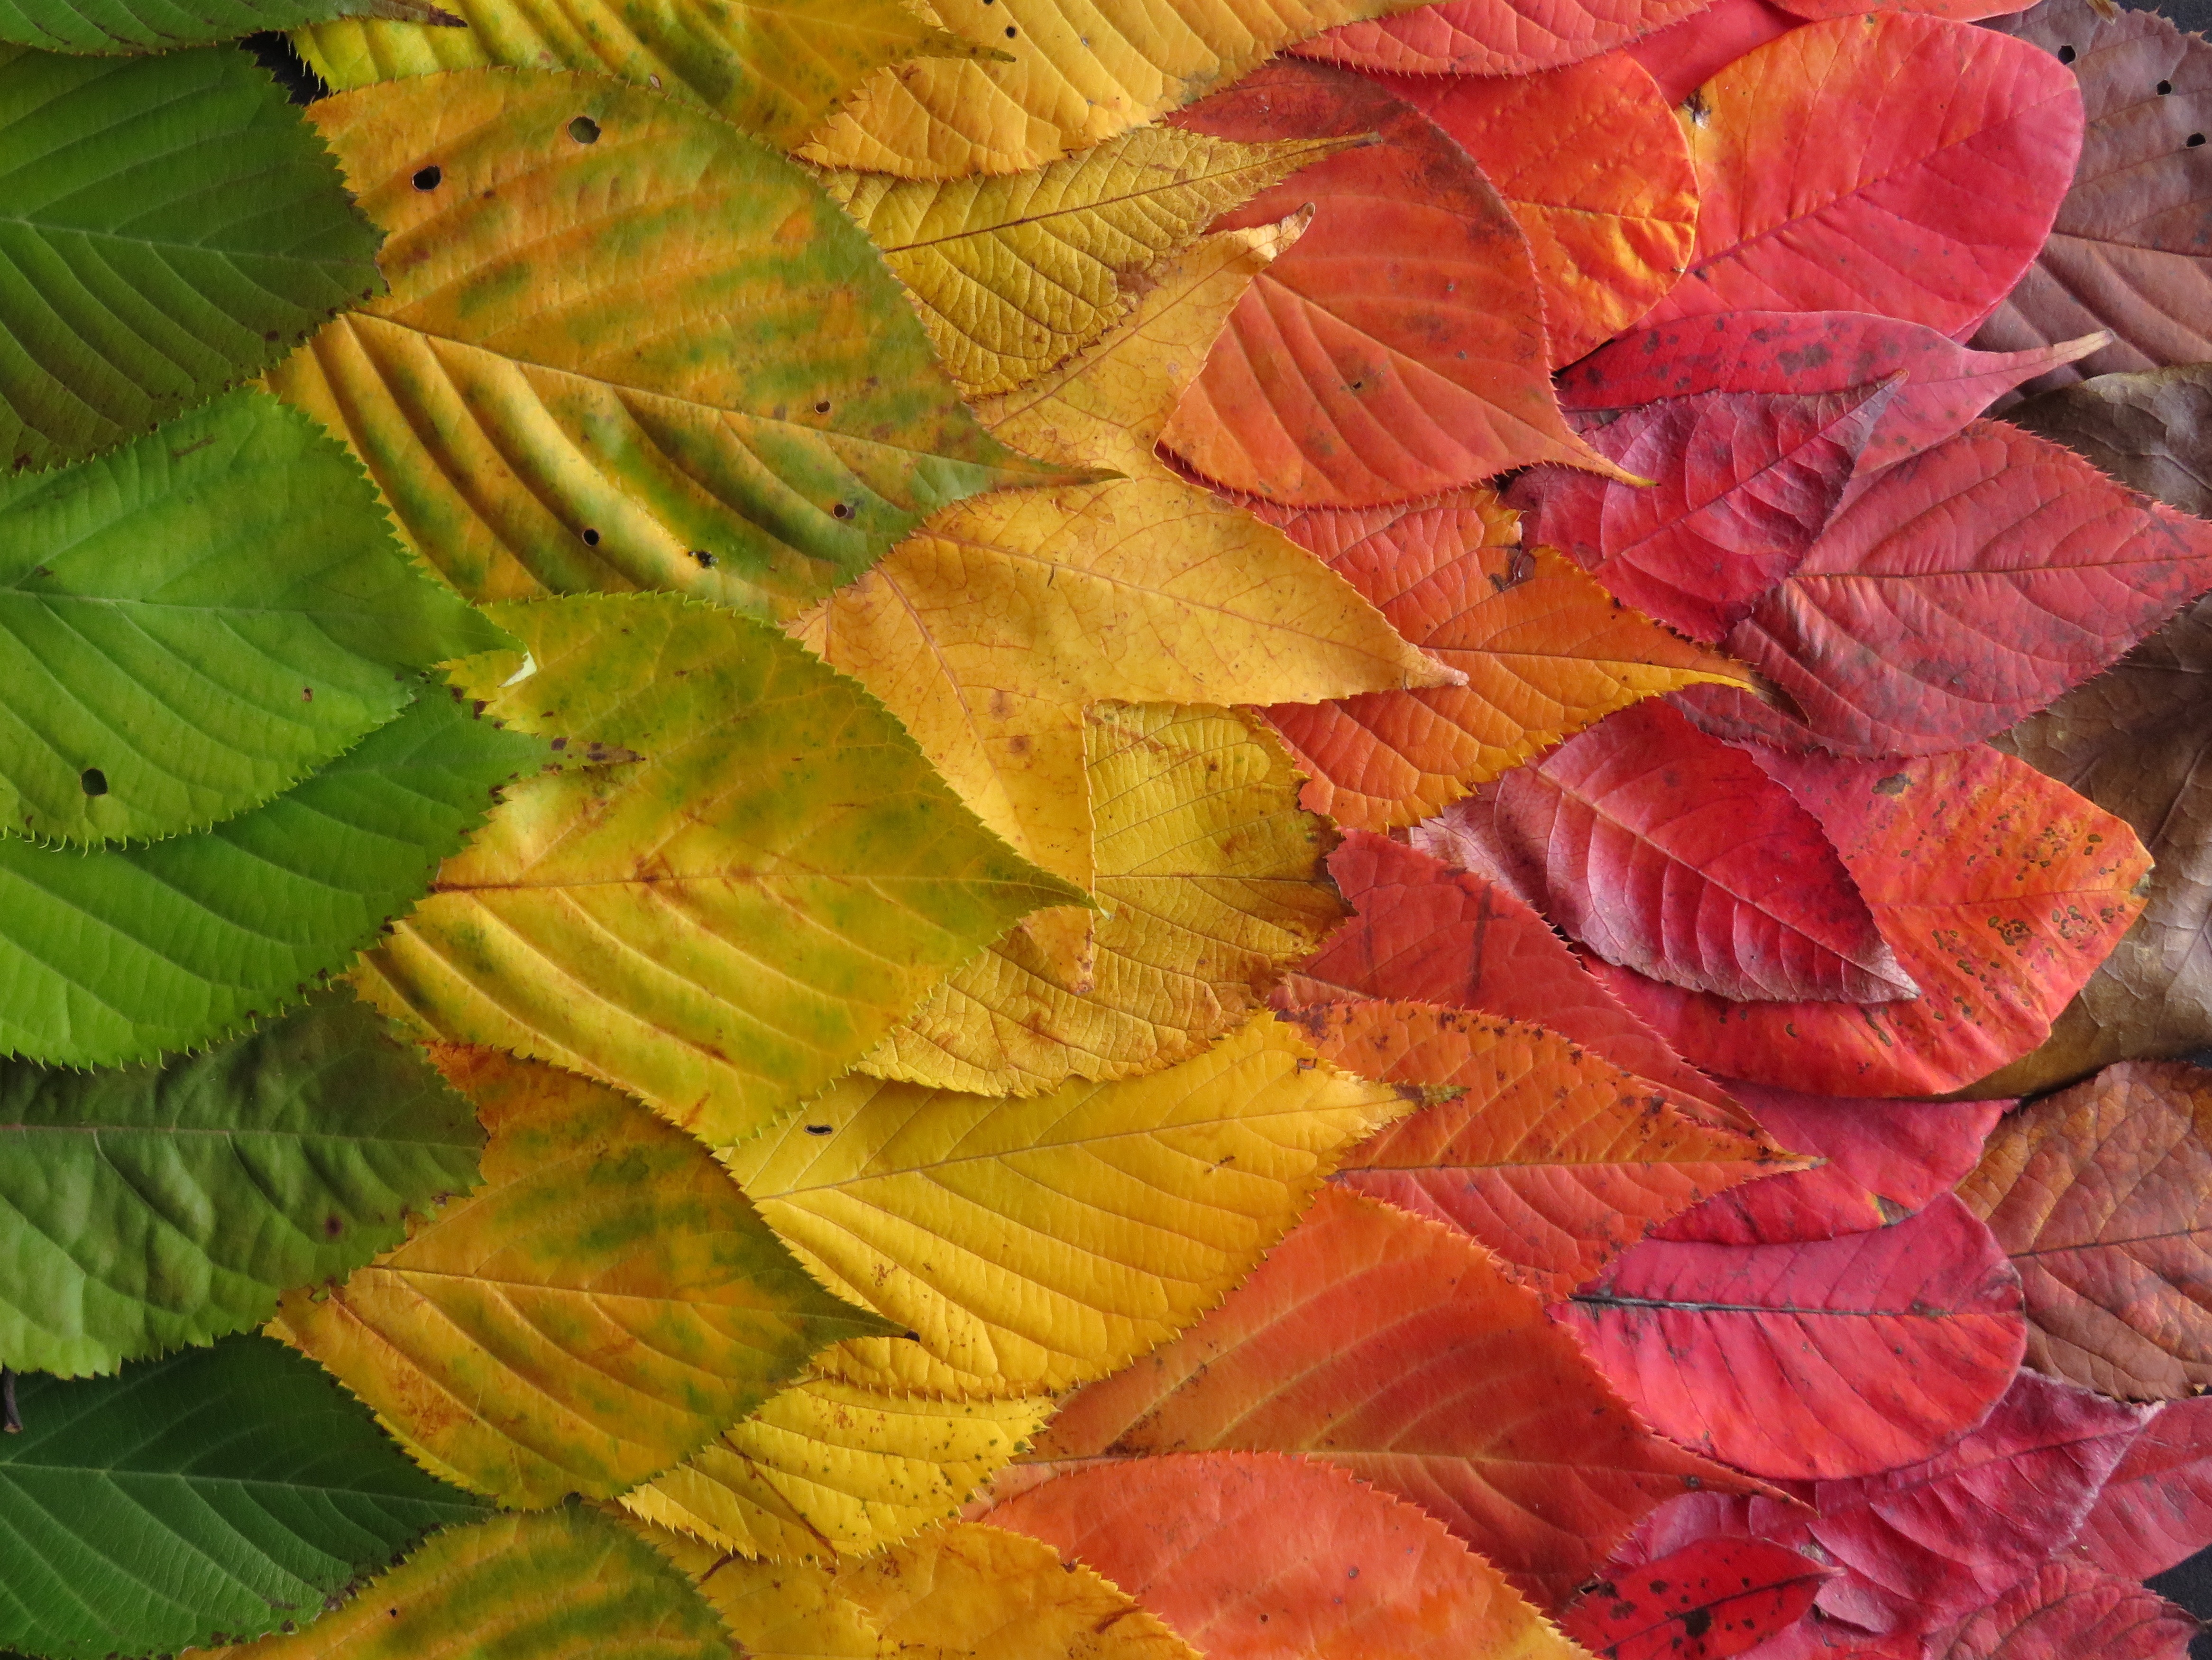
tree, branch, plant, leaf, fall, flower, petal, colourful, autumn, colorful, season, leaves, rainbow, autumn leaves, fall leaves, flowering plant, woody plant, land plant